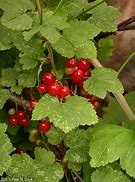
Label: redcurrant